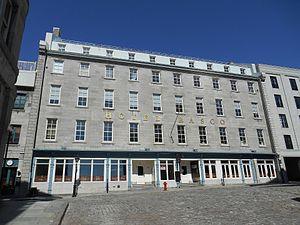
Hôtel Rasco (autres appellations: Hôtel Bytown, Hôtel Mack), 281-295, rue Saint-Paul Est, Montréal vieux.montreal.qc.ca imtl.org
La Société St. Andrew’s de Montréal est une organisation à but non lucratif basée à Montréal depuis 1835 est dédiée à célébrer l'héritage écossais.